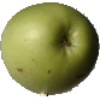
Label: Apple Granny Smith 1